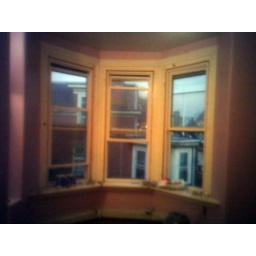
bay window in bedroom